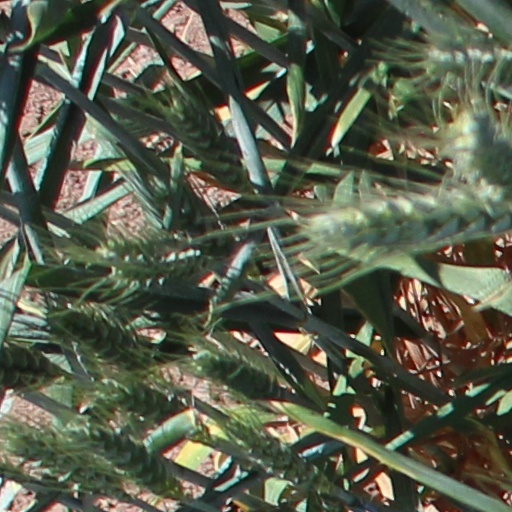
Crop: wheat